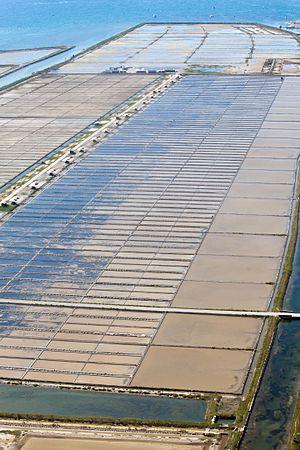
Cet article recense les zones humides de Slovénie concernées par la convention de Ramsar.